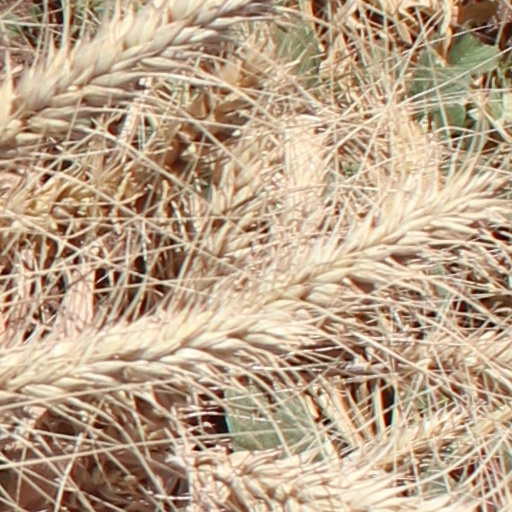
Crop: wheat